Thomas Frederick Hardwich

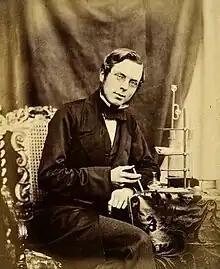
Hardwich in 1857

Reverend Thomas Frederick Hardwich (18 September 1829 – 24 June 1890) was a photographic chemist, writer on photographic chemistry, demonstrator and lecturer in photography at King's College London, and the author of "A Manual of Photographic Chemistry including the practice of the Collodion Process" (first edition 1855 and later editions to 1883), then later, curate of St John, Shildon, in the diocese of Durham.